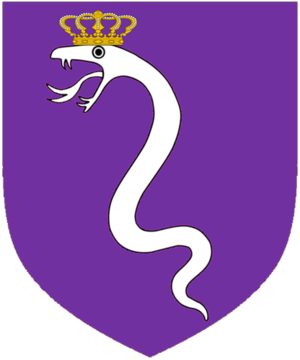
Jean-Louis Pierrot, prince d'Haïti connu sous le nom de prince Pierrot, né en 1761 à Acul-du-Nord et mort le 18 février 1857 à Camp-Coq près de Cap-Haïtien), fut un général, un aristocrate et un noble haïtien avant d'être président de la République d'Haïti. Titré prince sous le règne du roi Henri, il est, en tant que beau-frère du roi, cinquième dans l'ordre de succession au trône. Exilé après la révolution de 1820, il revient au pays après la chute du président Jean-Pierre Boyer, et rejoint le clan des conservateurs. Après la mort du duc de l'Avancé, il accède à la présidence à vie en 1845. Il est renversé en 1846 et s'éloigne de la capitale.